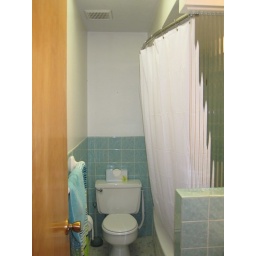
ended up getting a different shower curtain rod because the curved type was not working in our narrow bathroom